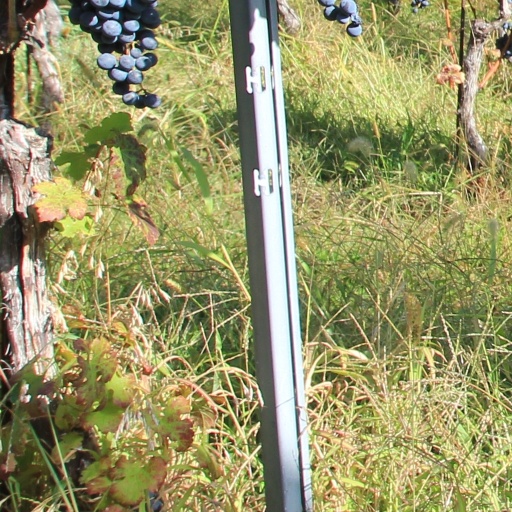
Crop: grape